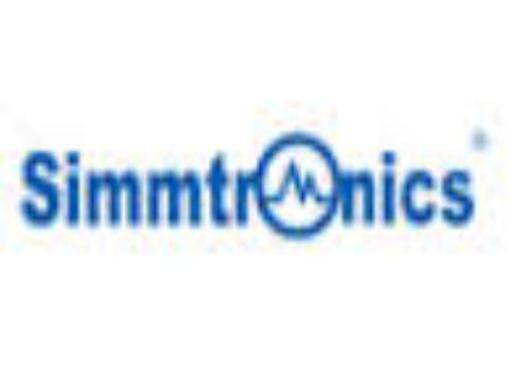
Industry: Electronic